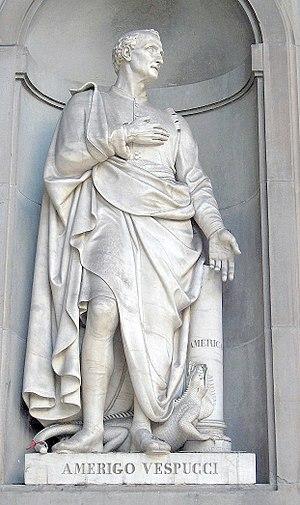
Le piazzale des Offices ou Piazzale degli Uffizi ou encore Piazzale Uffizi, est initialement un cortile dû à l'architecte Giorgio Vasari allongé qui forme une rue bordée des deux longs bâtiments des Offices de Florence, réunis du côté de l'Arno par un porche à colonnes doriques. Cet espace compris devant la loggiato en architraves à voûtes est délimitée par des piliers qui comportent des niches, dans lesquelles sont placées les statues en hommages à un florilège de grands hommes de Florence et de la Toscane.